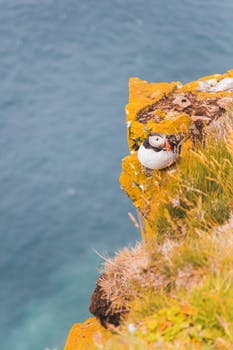
Label: No Watermark